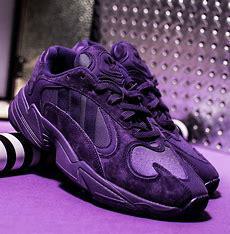
Brand: Adidas
Model: Yung 1